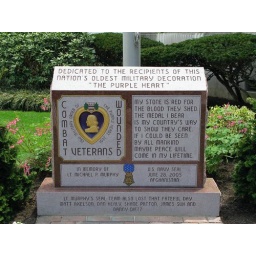
May 7th, 2008 - Purple Heart monument outside post office by family and Purple Heart officials commemorating Lt. Murphy and his teammates